Howie Morenz

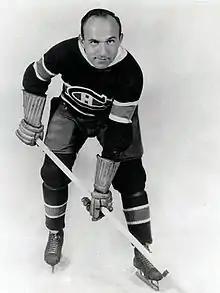
Morenz,

Howard William Morenz (September 21, 1902 – March 8, 1937) was a Canadian professional ice hockey player. Beginning in 1923, he played centre for three National Hockey League (NHL) teams: the Montreal Canadiens (in two stints), the Chicago Black Hawks, and the New York Rangers. Before joining the NHL, Morenz excelled in the junior Ontario Hockey Association, where his team played for the Memorial Cup, the championship for junior ice hockey in Canada. In the NHL, he was one of the most dominant players in the league and set several league scoring records. A strong skater, Morenz was referred to as the "Stratford Flash" and "Mitchell Meteor" in reference to his speed on the ice.